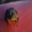
Label: frog